Grand Slam Tennis 2

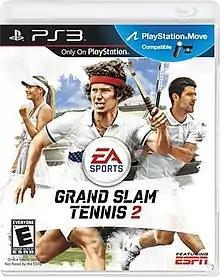
North American cover featuring John McEnroe, Novak Djokovic and Maria Sharapova

Grand Slam Tennis 2 is a tennis video game, developed by EA Canada, it was released for the PlayStation 3 and Xbox 360. A downloadable demo was released on January 10 for both platforms. It is the sequel to "Grand Slam Tennis".